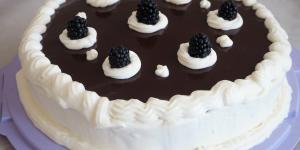
layer cake con frosting de queso